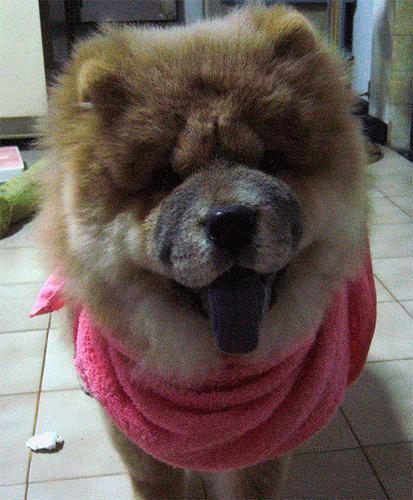
chow